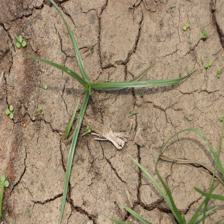
Label: Grass